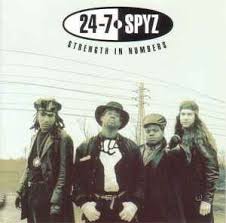
Label: Air Defense